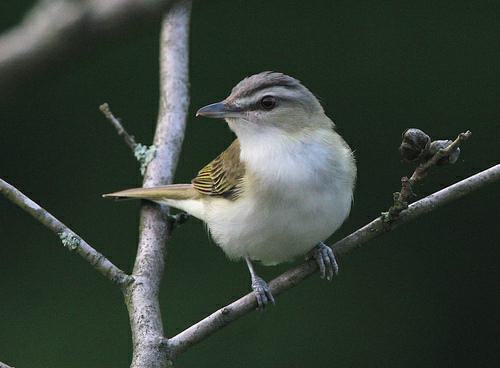
A photo of a red eyed vireo